Themis (solar power plant)

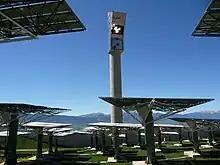

Research and development is focused on solar energy, and THEMIS is a research facility as well as a photovoltaic power facility and a solar thermal energy plant.